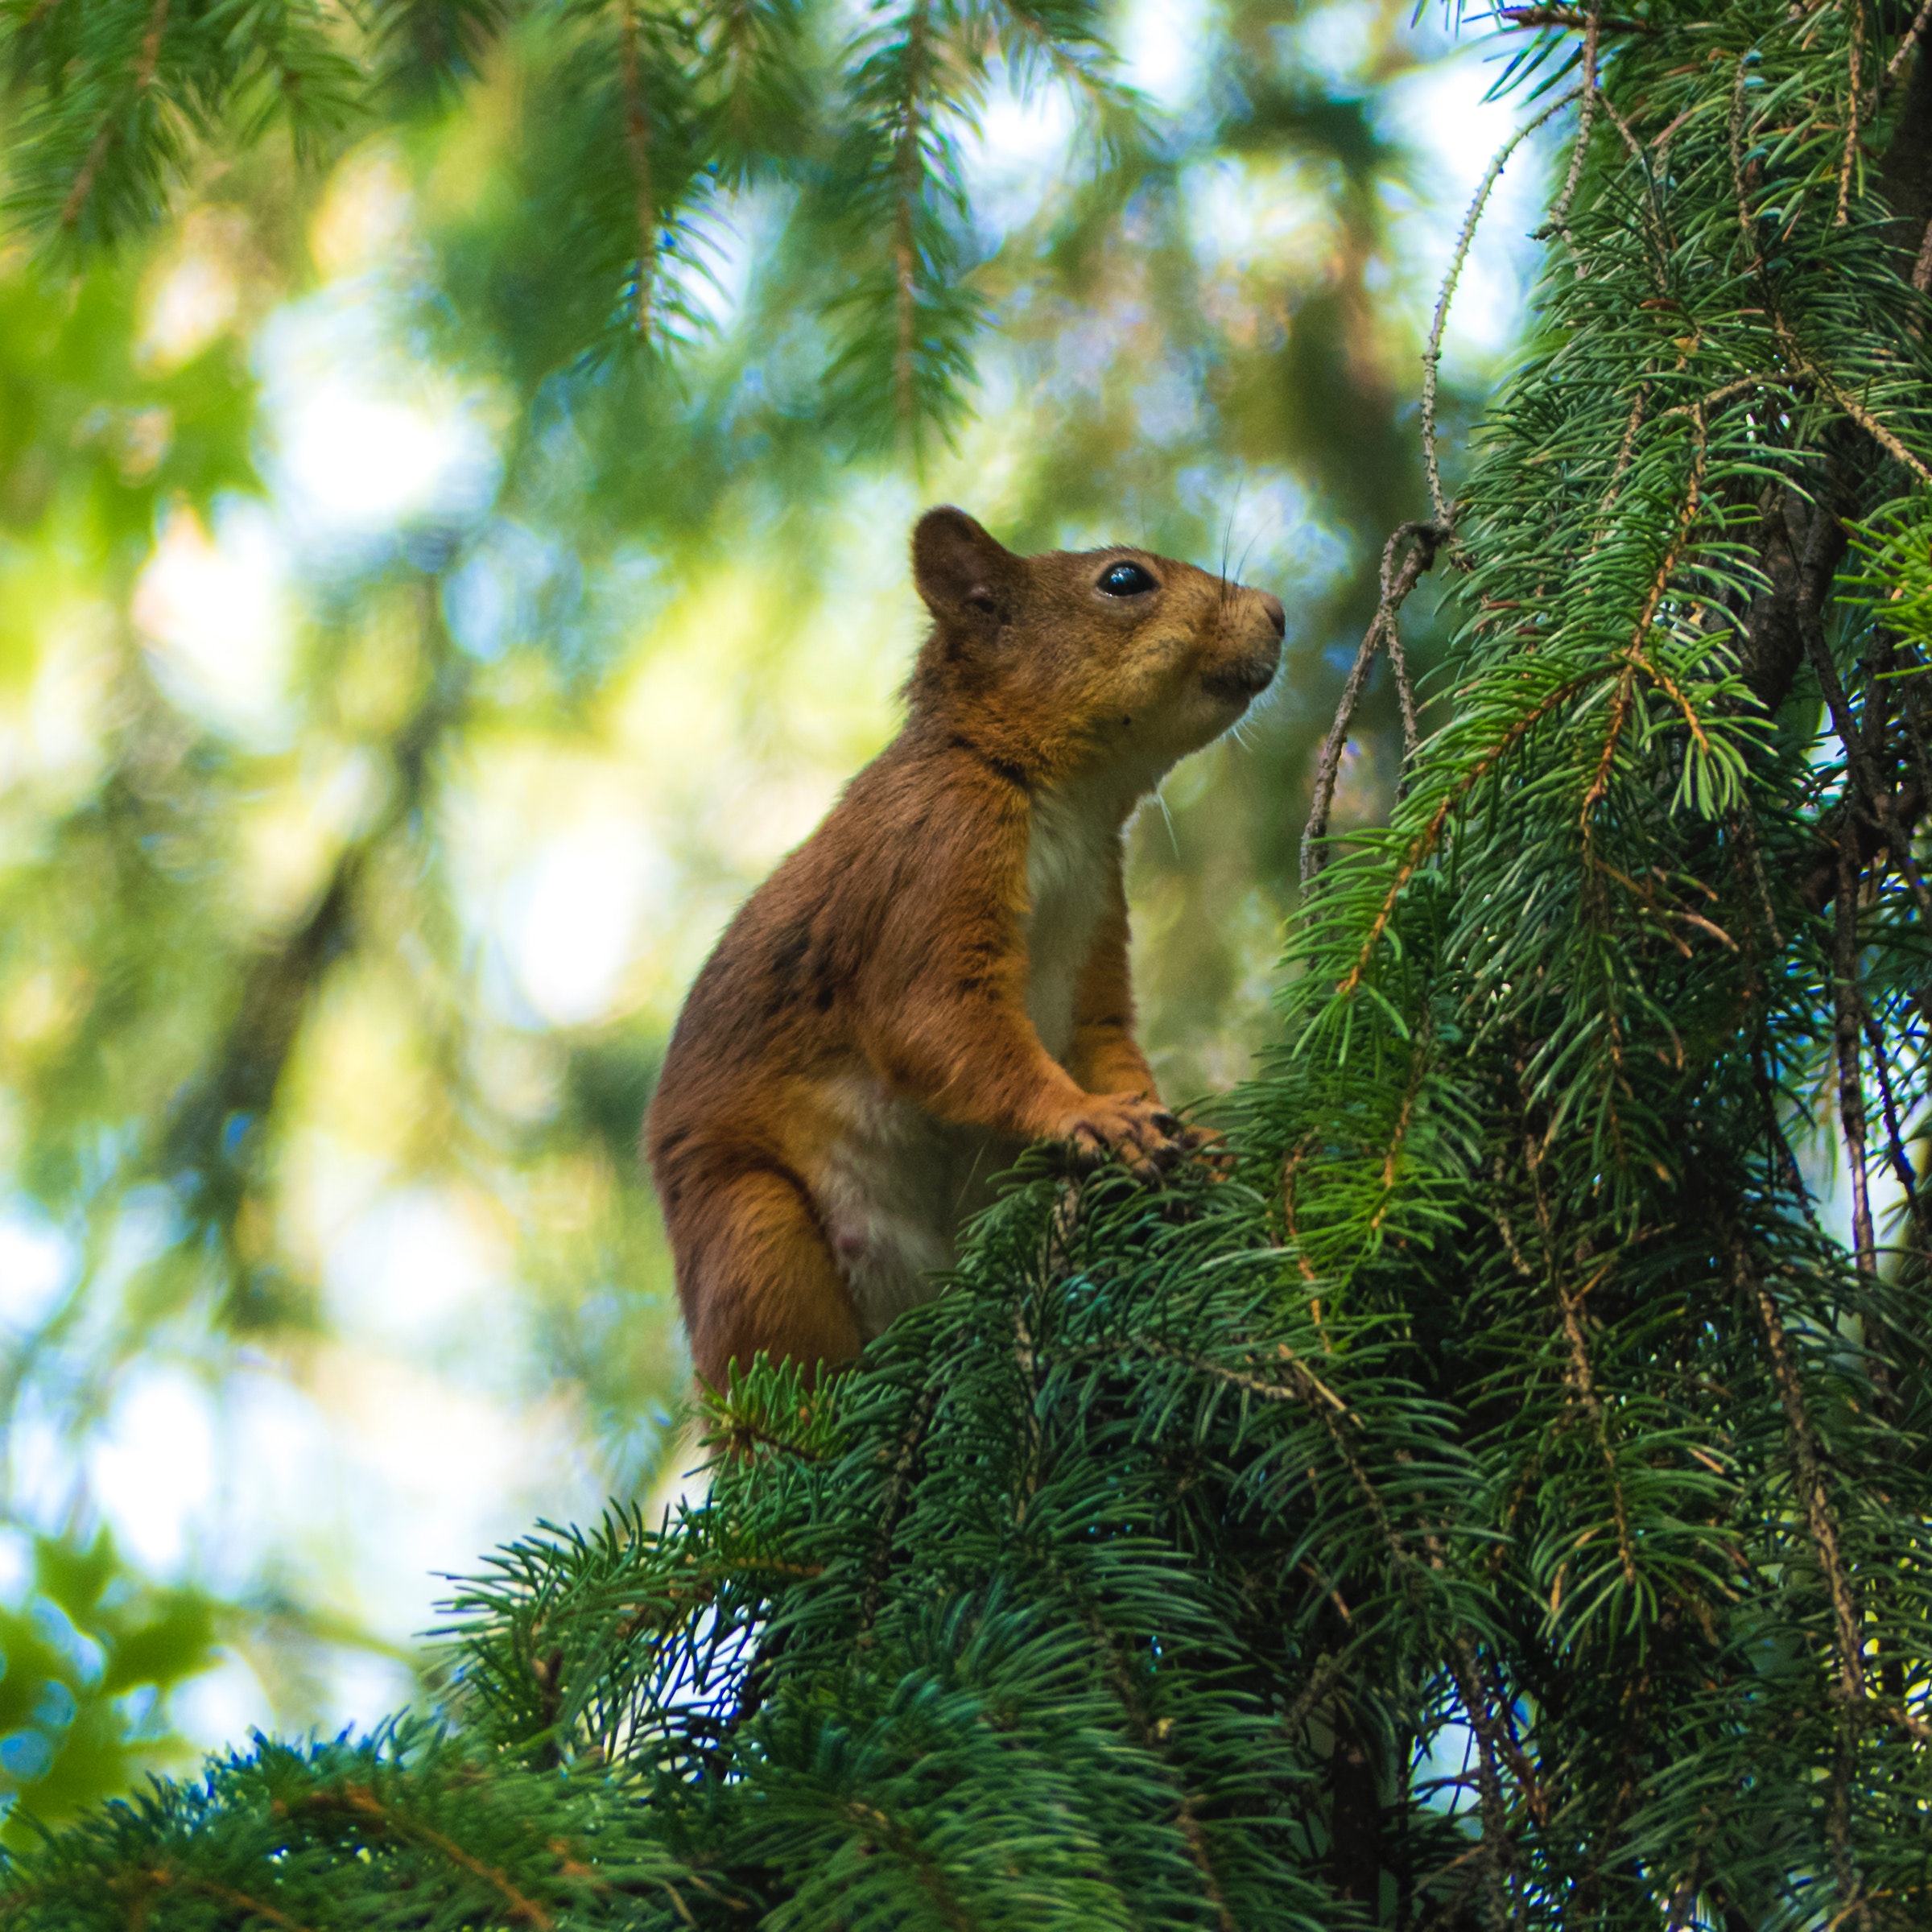
squirrel, tree, wildlife, Eurasian Red Squirrel, branch, plant, woody plant, fox squirrel, terrestrial animal, organism, rodent, fawn, pine family, pine, tail, conifer